Lier Line

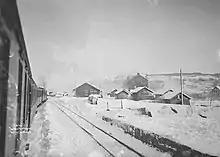
Lier Station as seen from a Drammen Line train in 1906

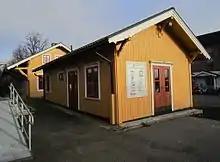
Old Lier Station in 2011

The line opened on 12 July 1904 and at the opening there were delivered two six-axle steam locomotives from Hartmann, which were named "Lier" and "Hole". The railway also took delivery of two passenger cars, a combined freight and conductor car, and a number of freight cars. Periodically the railway needed extra haulage power, and therefore sometimes leased locomotives from the Norwegian State Railways. The initial fares were NOK 1.30 from Lier to Svangstrand, while the ferry across the lake cost an additional NOK 1.50. The greatest ridership was during the summer, when tourists took the line to reach the steam ships. During winter, the ridership fell, and the railway terminated at Sylling instead of Svangerstrand.